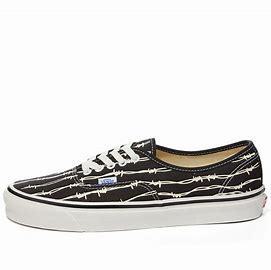
Brand: Vans
Model: UA Authentic 44 DX